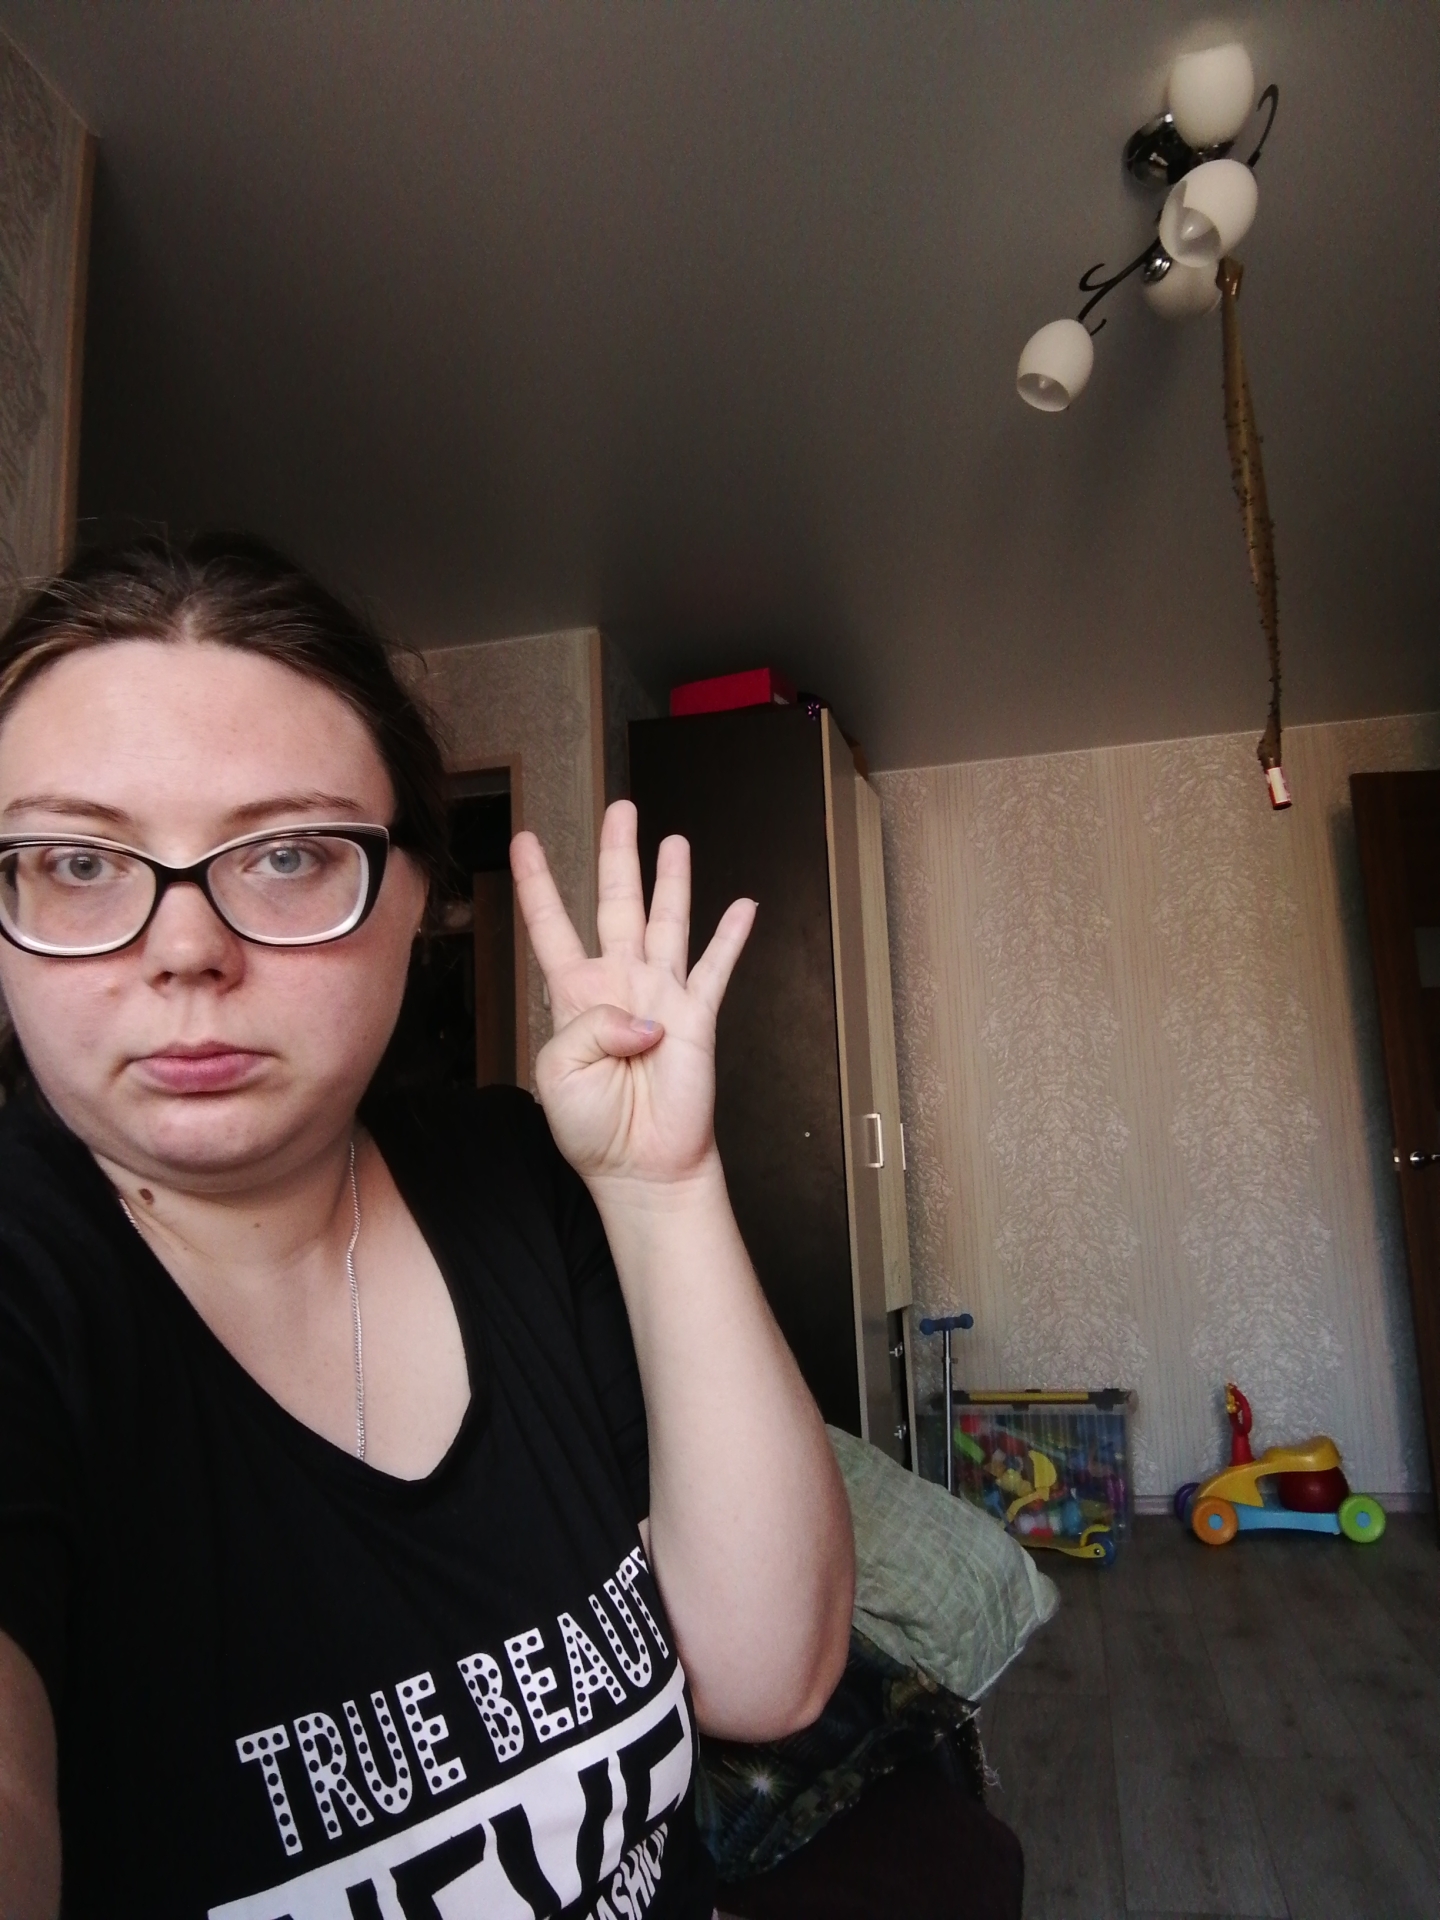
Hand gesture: four